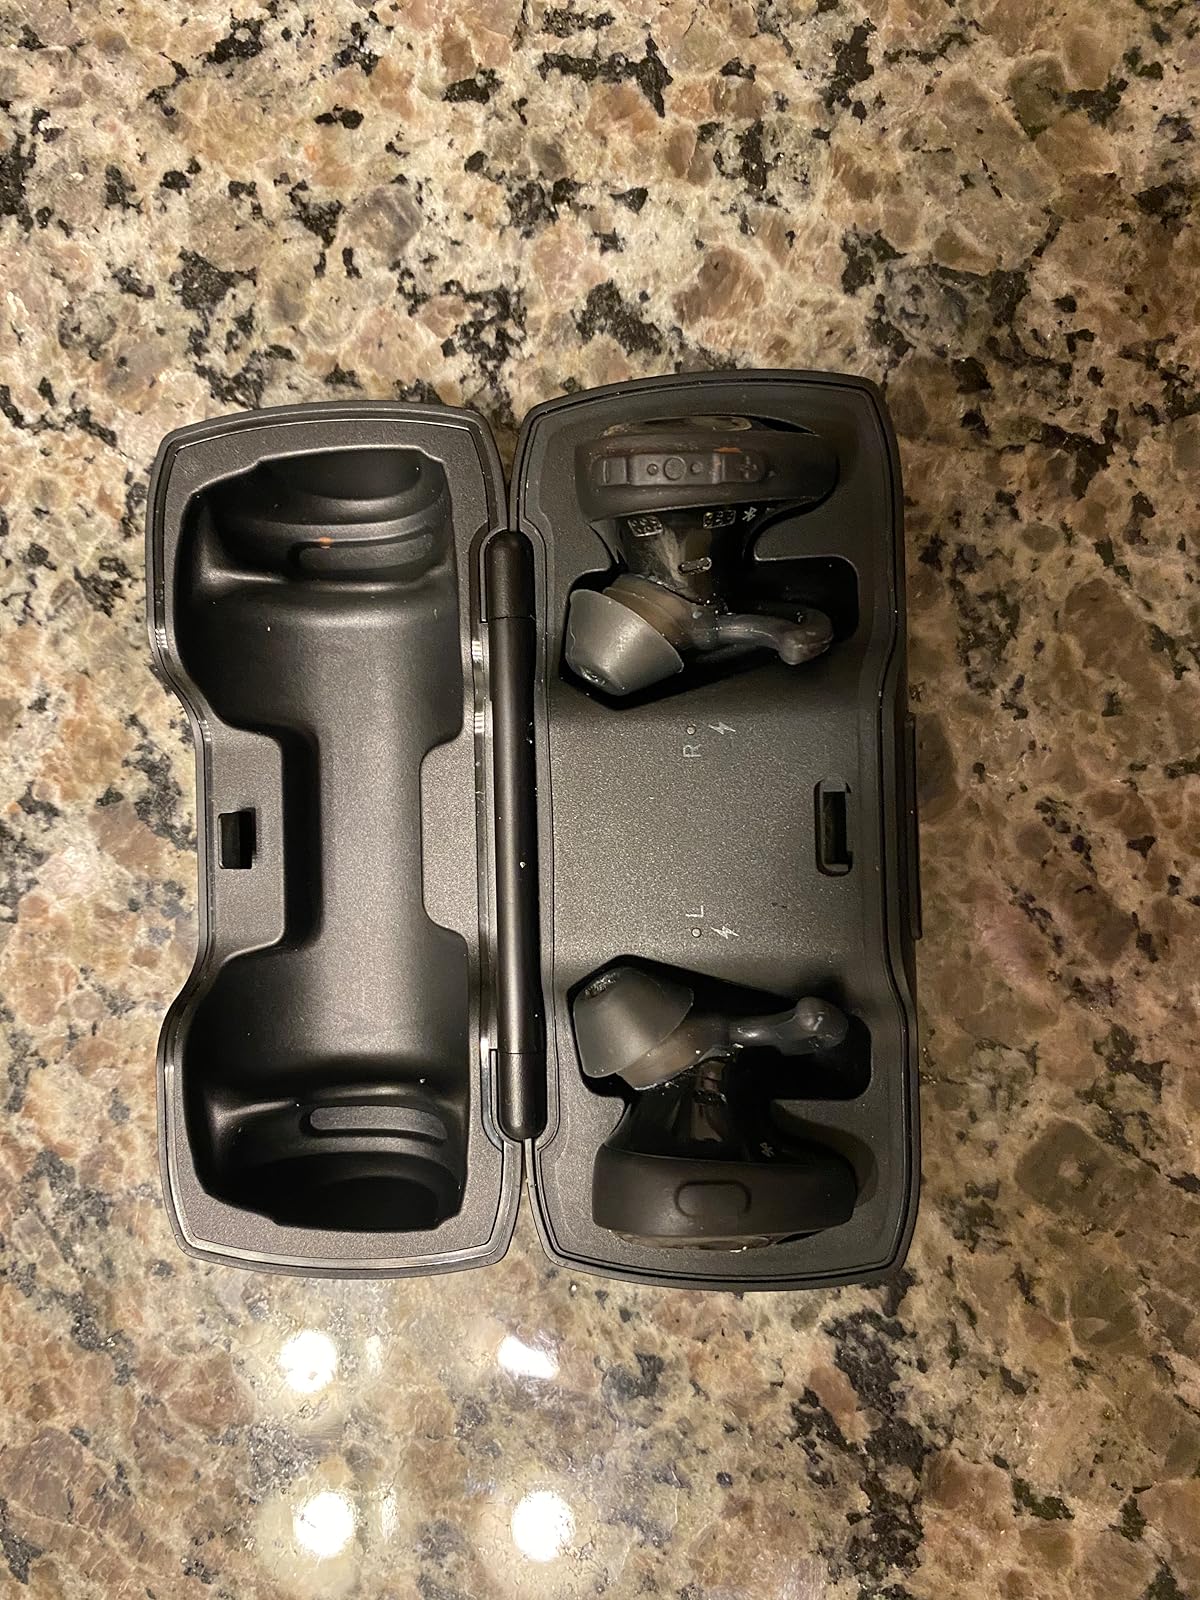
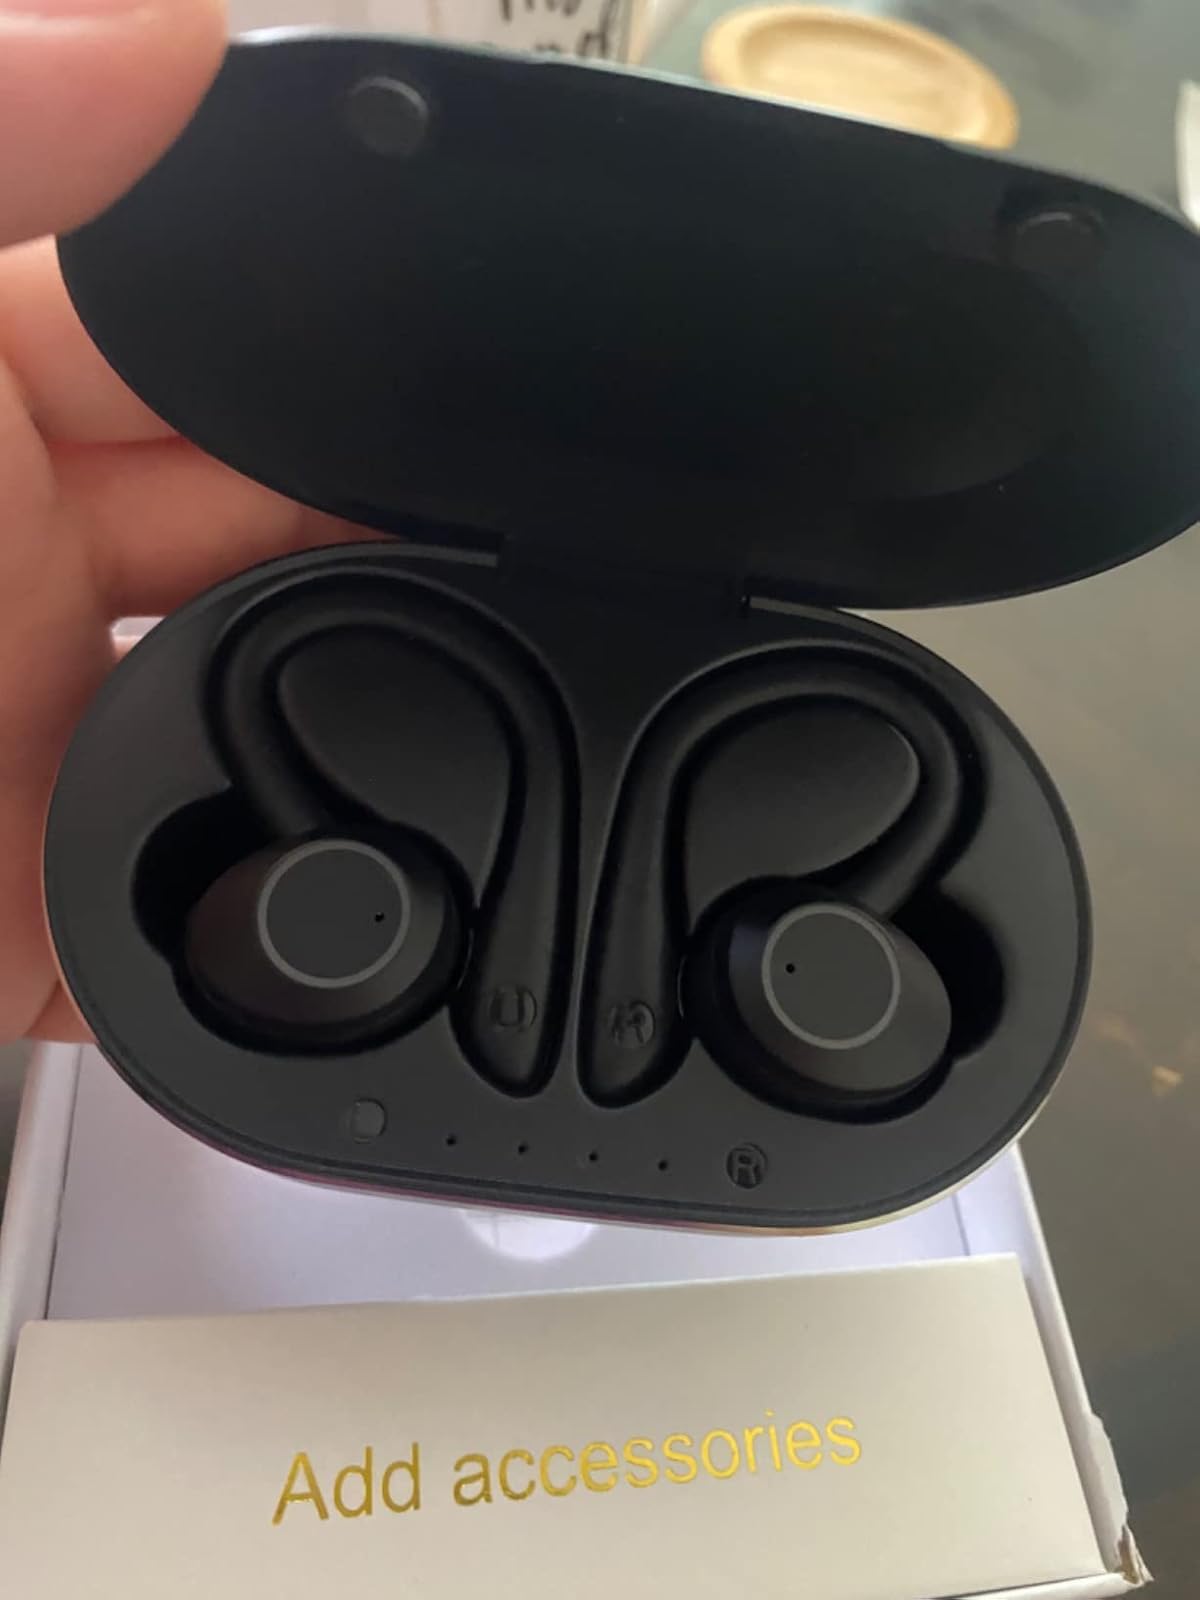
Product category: earbuds
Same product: no